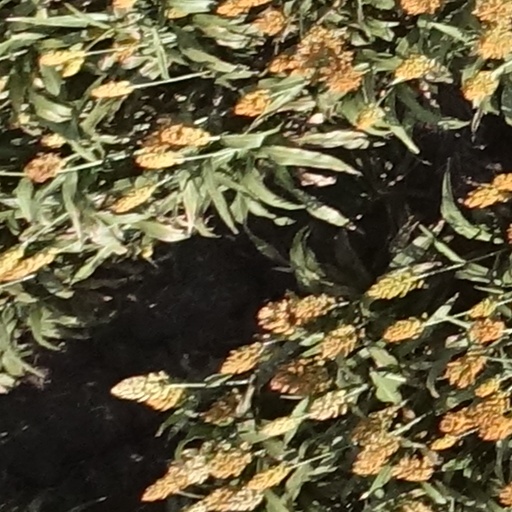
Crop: sorghum